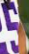
Number: 5